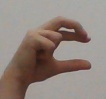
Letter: thal